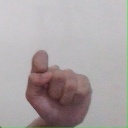
अक्षर: घ